Santo Domingo (Madrid Metro)

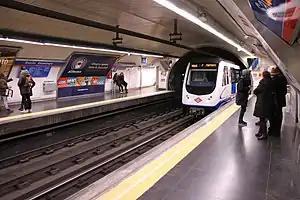
Train of serie 3000 approaching the station

Santo Domingo is a station on Line 2 of the Madrid Metro, named for the Plaza de Santo Domingo ("Saint Dominic Place"). It is located in fare Zone A.